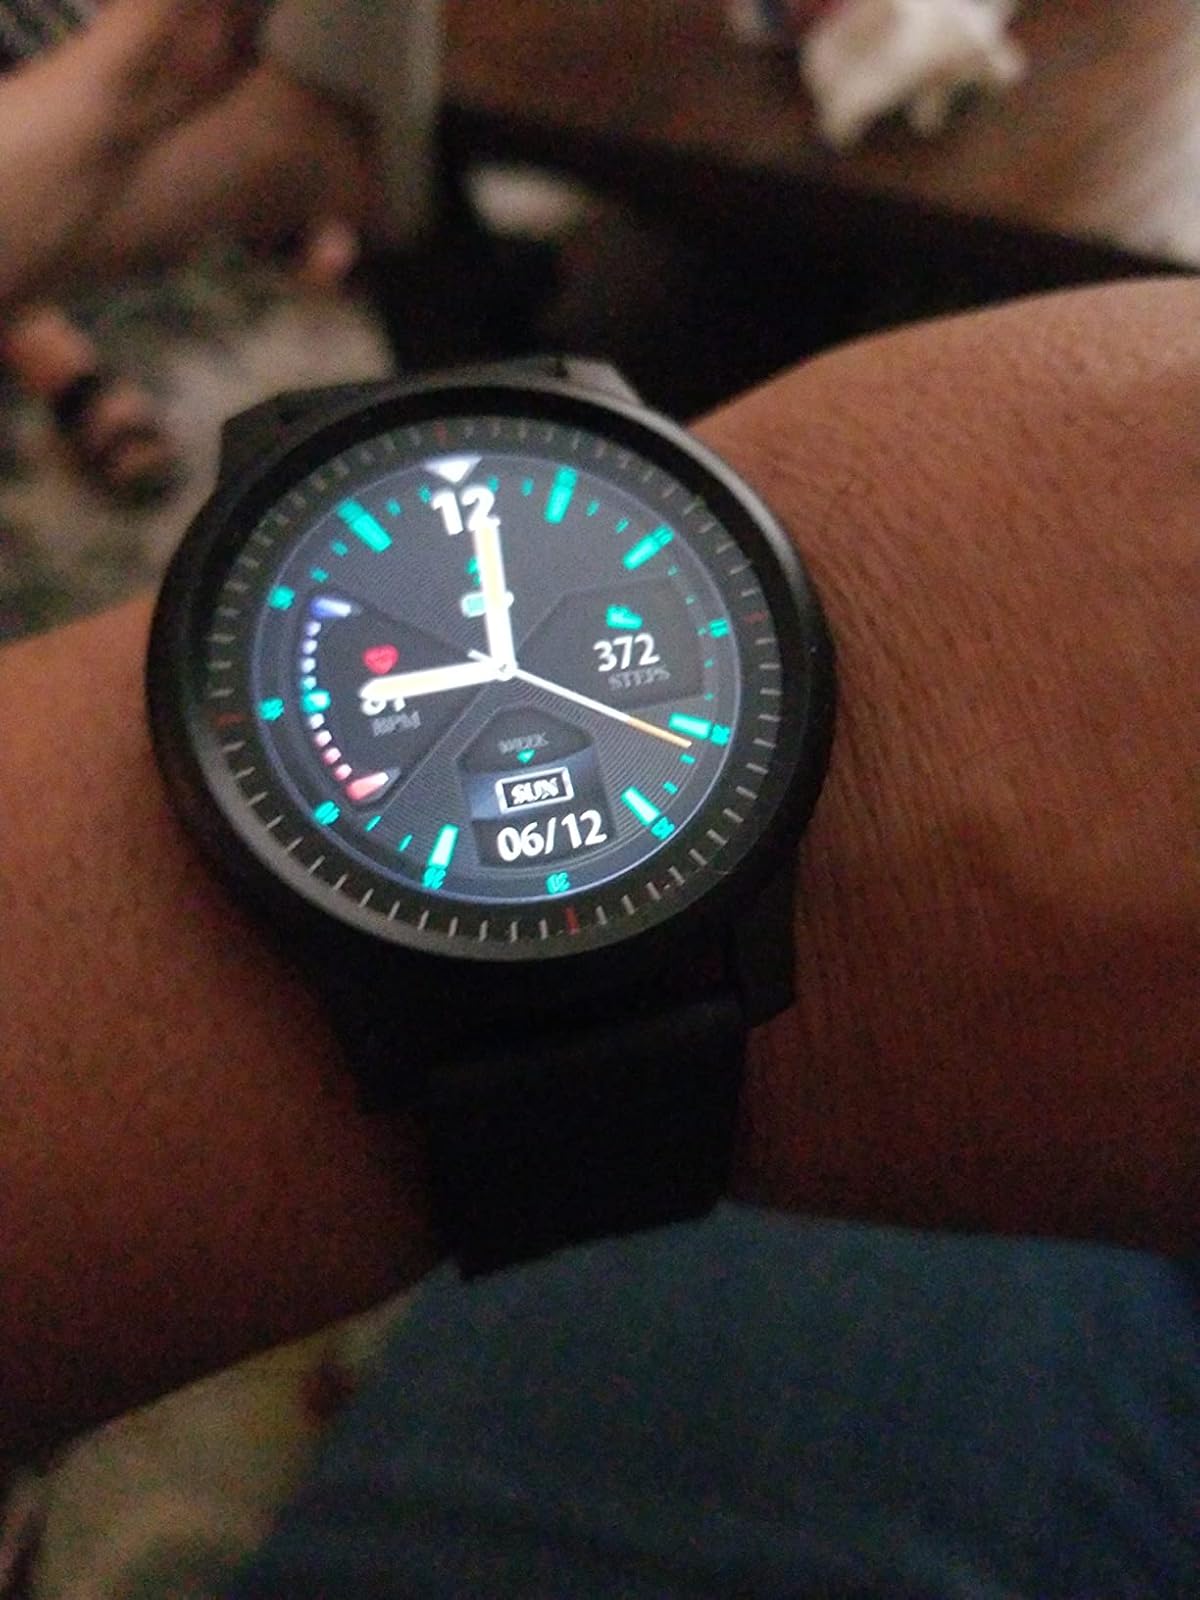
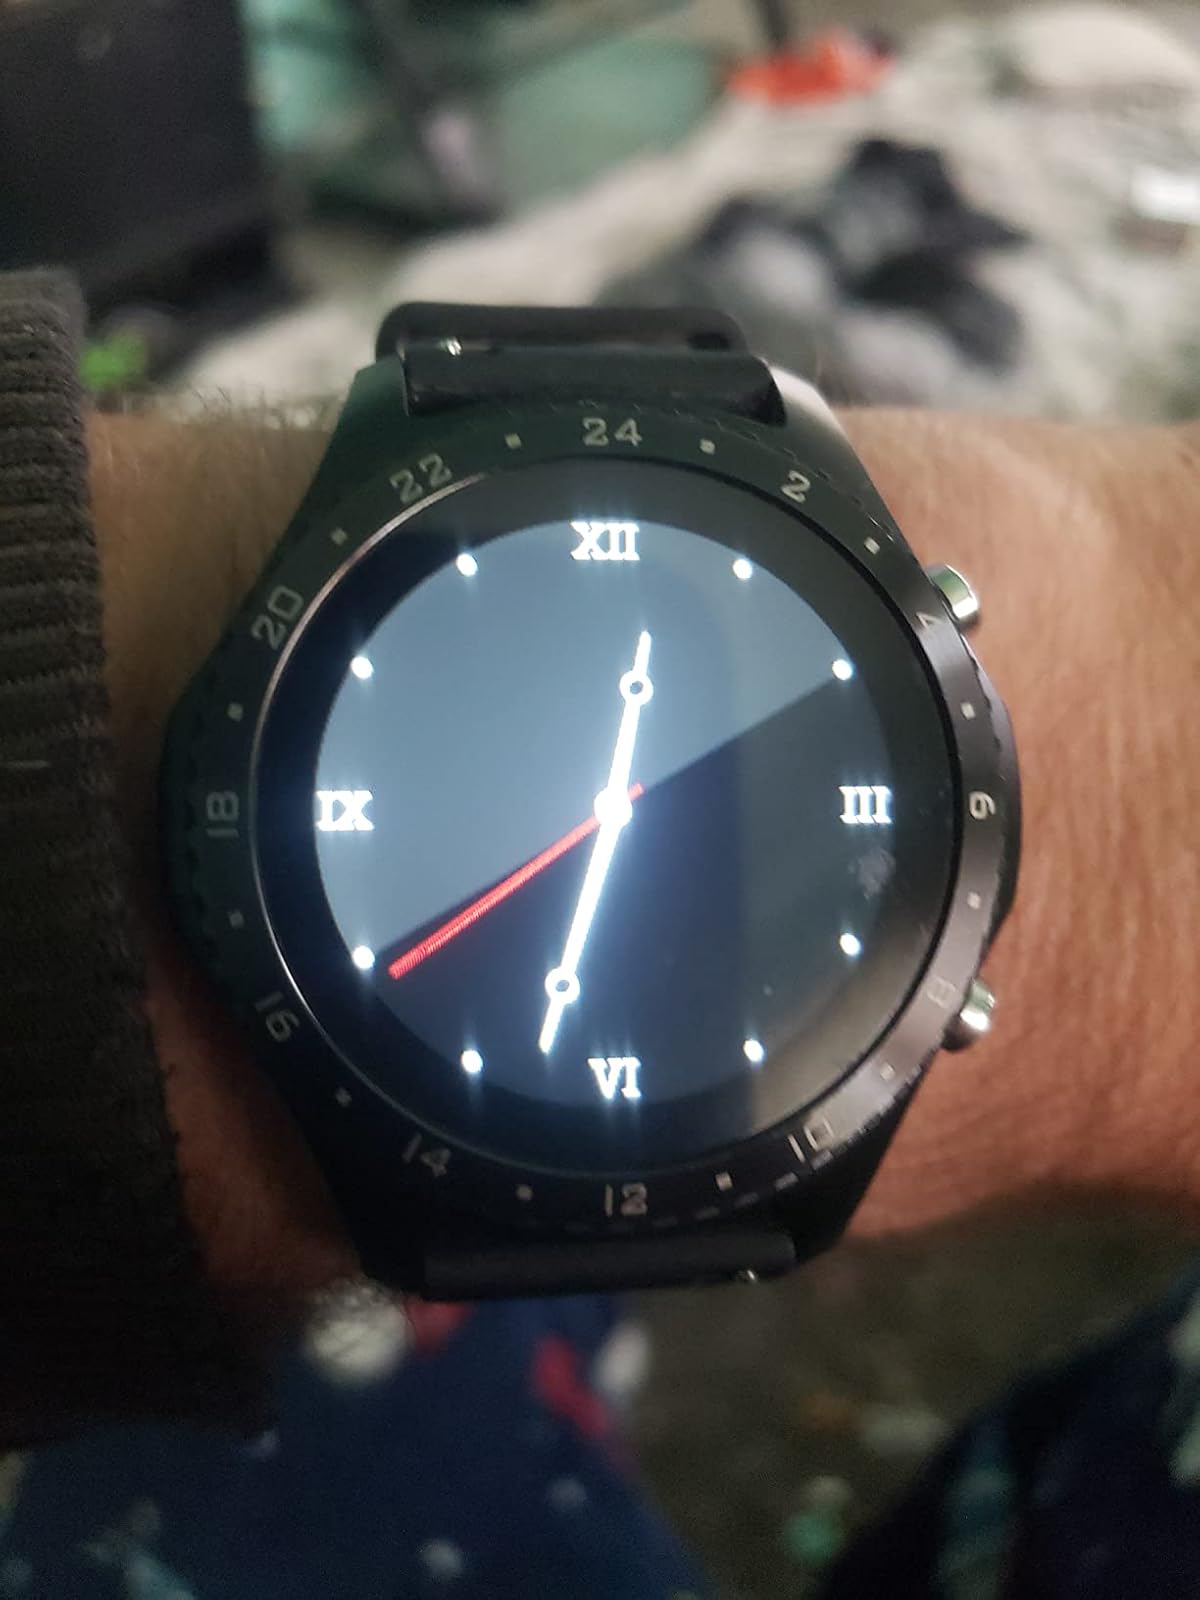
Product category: smartwatch
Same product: no